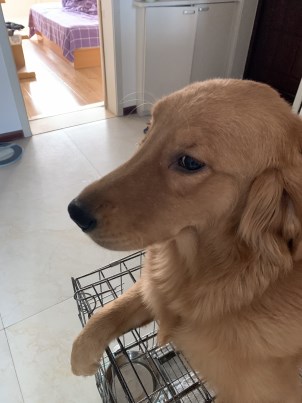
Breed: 5355-n000126-golden_retriever